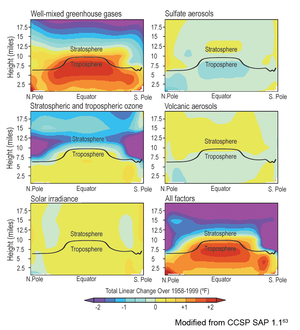
L'attribution du changement climatique récent est le travail entrepris pour déterminer scientifiquement les mécanismes responsables du réchauffement climatique récent et des changements climatiques induits sur la Terre. L’effort s’est concentré sur les changements observés au cours de la période de relevés de température instrumentale, en particulier au cours des cinquante dernières années. C’est la période durant laquelle l’activité humaine a connu la croissance la plus rapide et pour laquelle on dispose de relevés atmosphériques au-dessus de la surface. Selon le Groupe d'experts intergouvernemental sur l'évolution du climat, il est extrêmement probable que l'influence humaine soit la cause principale du réchauffement de la planète entre 1951 et 2010.